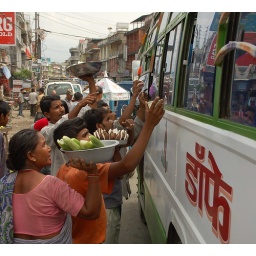
When buses come to a halt in fairly big towns in South Asia the street sellers mobilize.